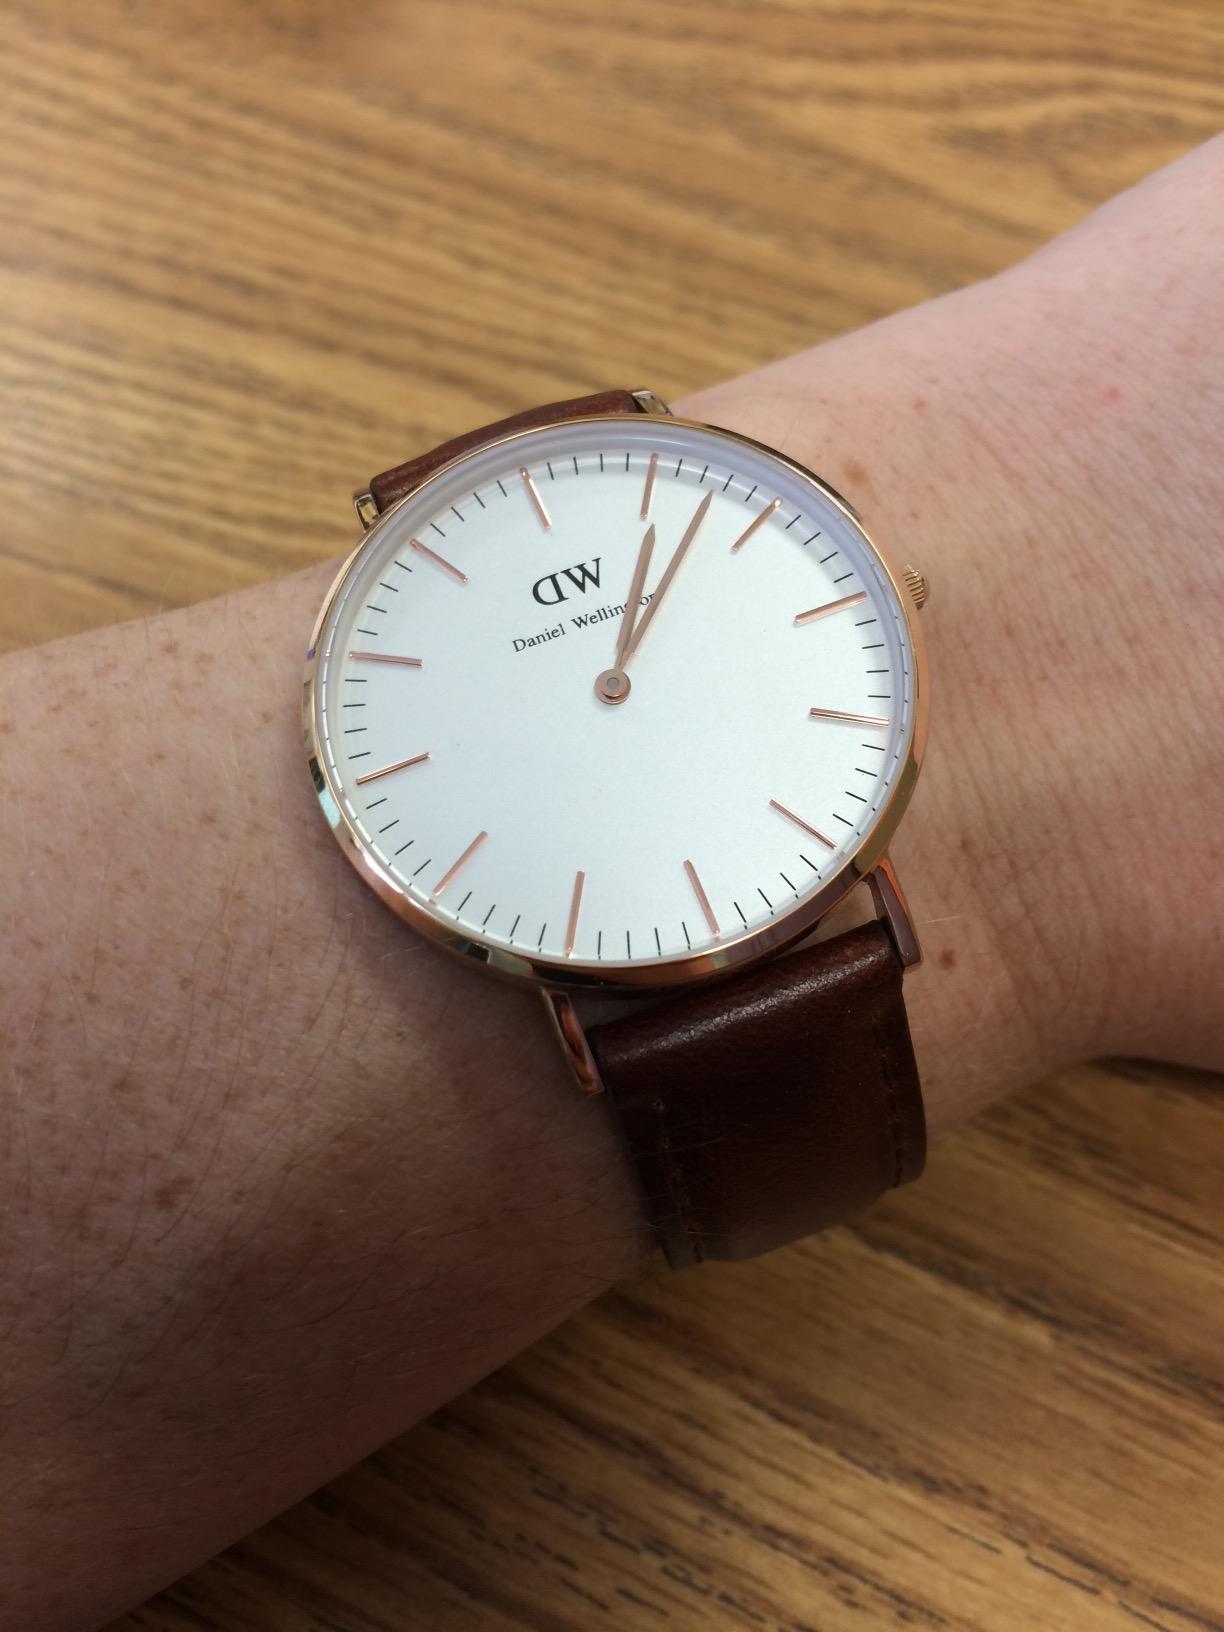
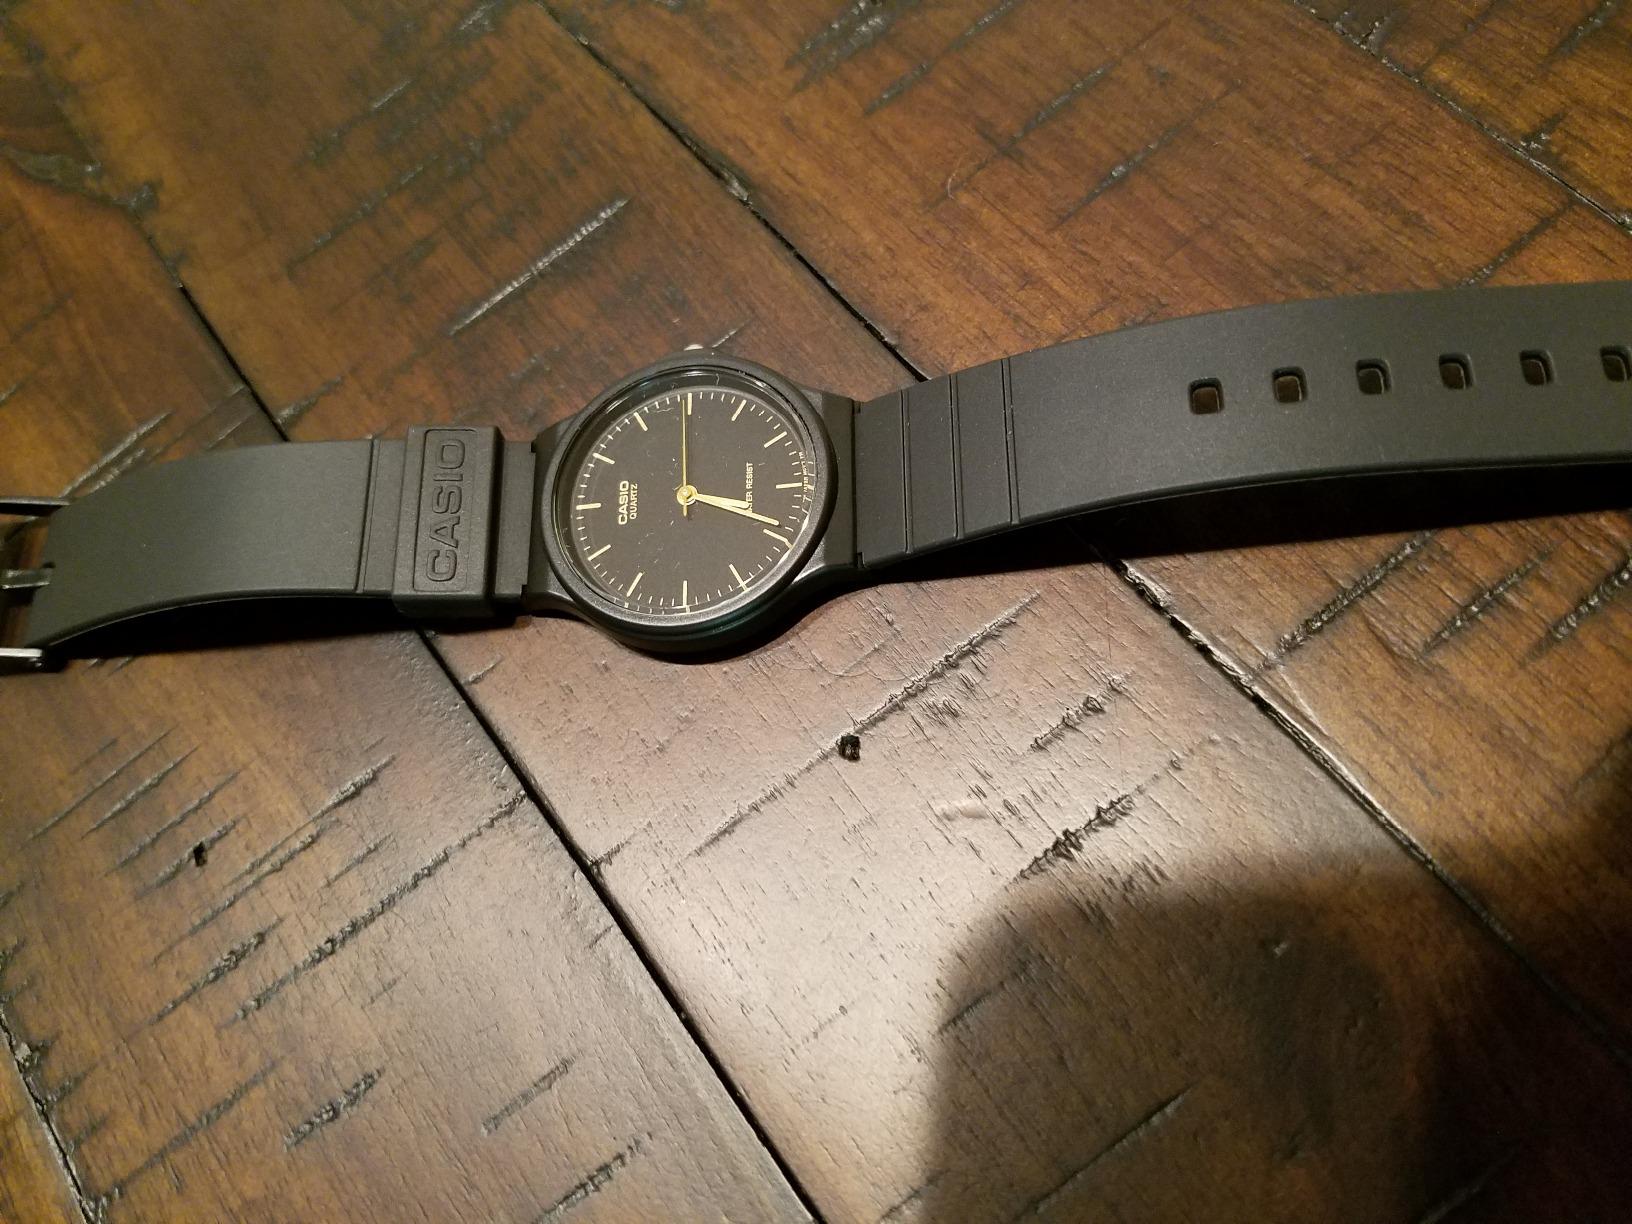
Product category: accessories_watch
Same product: no